Exhibition Place

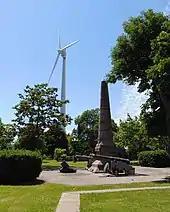
A monument marks the spot where Fort Rouillé once stood.

The monumental Princes' Gates were officially opened by Princes Edward, Prince of Wales (later King Edward VIII), and Prince George (later the Duke of Kent), on August 31, 1927, during that year's CNE. The gates were built in the Beaux-Arts style to celebrate the 60th anniversary of Canadian Confederation and were originally to be called "The Diamond Jubilee of Confederation Gates". The name was changed when it was found that the princes were touring Canada the year of its dedication. The first to pass through the gate was a parade of 15,000 veterans in the annual Warriors' Day Parade.